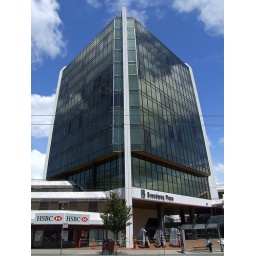
13 floor office tower along West Broadway, built in 1980.